Baron Tollemache

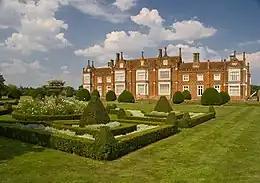
Helmingham Hall in Suffolk, the seat of the Tollemache family

Baron Tollemache, of Helmingham Hall near Ipswich in the County of Suffolk, is a title in the Peerage of the United Kingdom. The Tollemache family's surname and the title of the barony is pronounced .